John McGinn

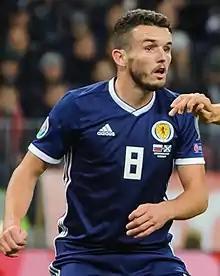
McGinn playing for Scotland in 2019

John McGinn (born 18 October 1994) is a Scottish footballer who plays as a midfielder for club Aston Villa, whom he captains, and the Scotland national team.